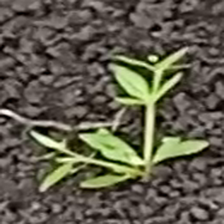
Weed species: Graceful_Sandmart_(Euphorbia hypericifolia)